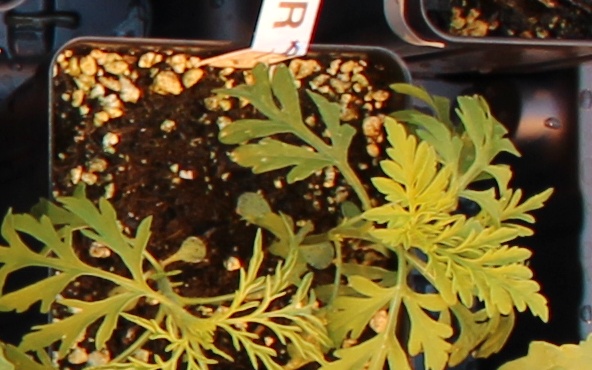
Label: Ragweed